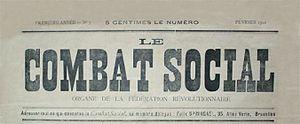
En 1910, la Fédération Révolutionnaire publie le journal Le Combat Social, dont le premier numéro parait sous le titre de Bulletin de la Fédération Révolutionnaire. Le responsable (membre délégué) est Félix Springael
L'anarchisme en Belgique concerne l'histoire du mouvement libertaire belge.